Disaster restoration

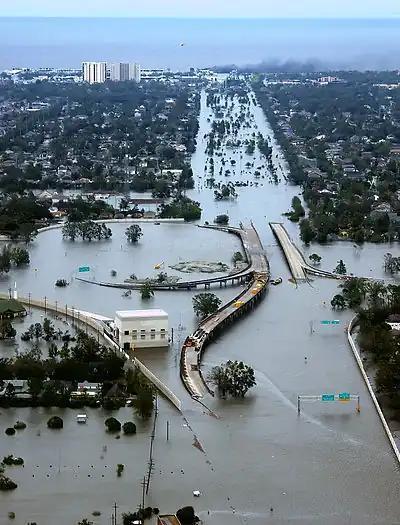
Aftermath of Hurricane Katrina in New Orleans

Disaster restoration refers to the process of repairing and restoring property damaged by natural disasters such as floods, hurricanes, wildfires, or earthquakes. It typically involves various services such as structural repairs and water damage restoration, fire damage restoration, mold remediation, and content restoration.